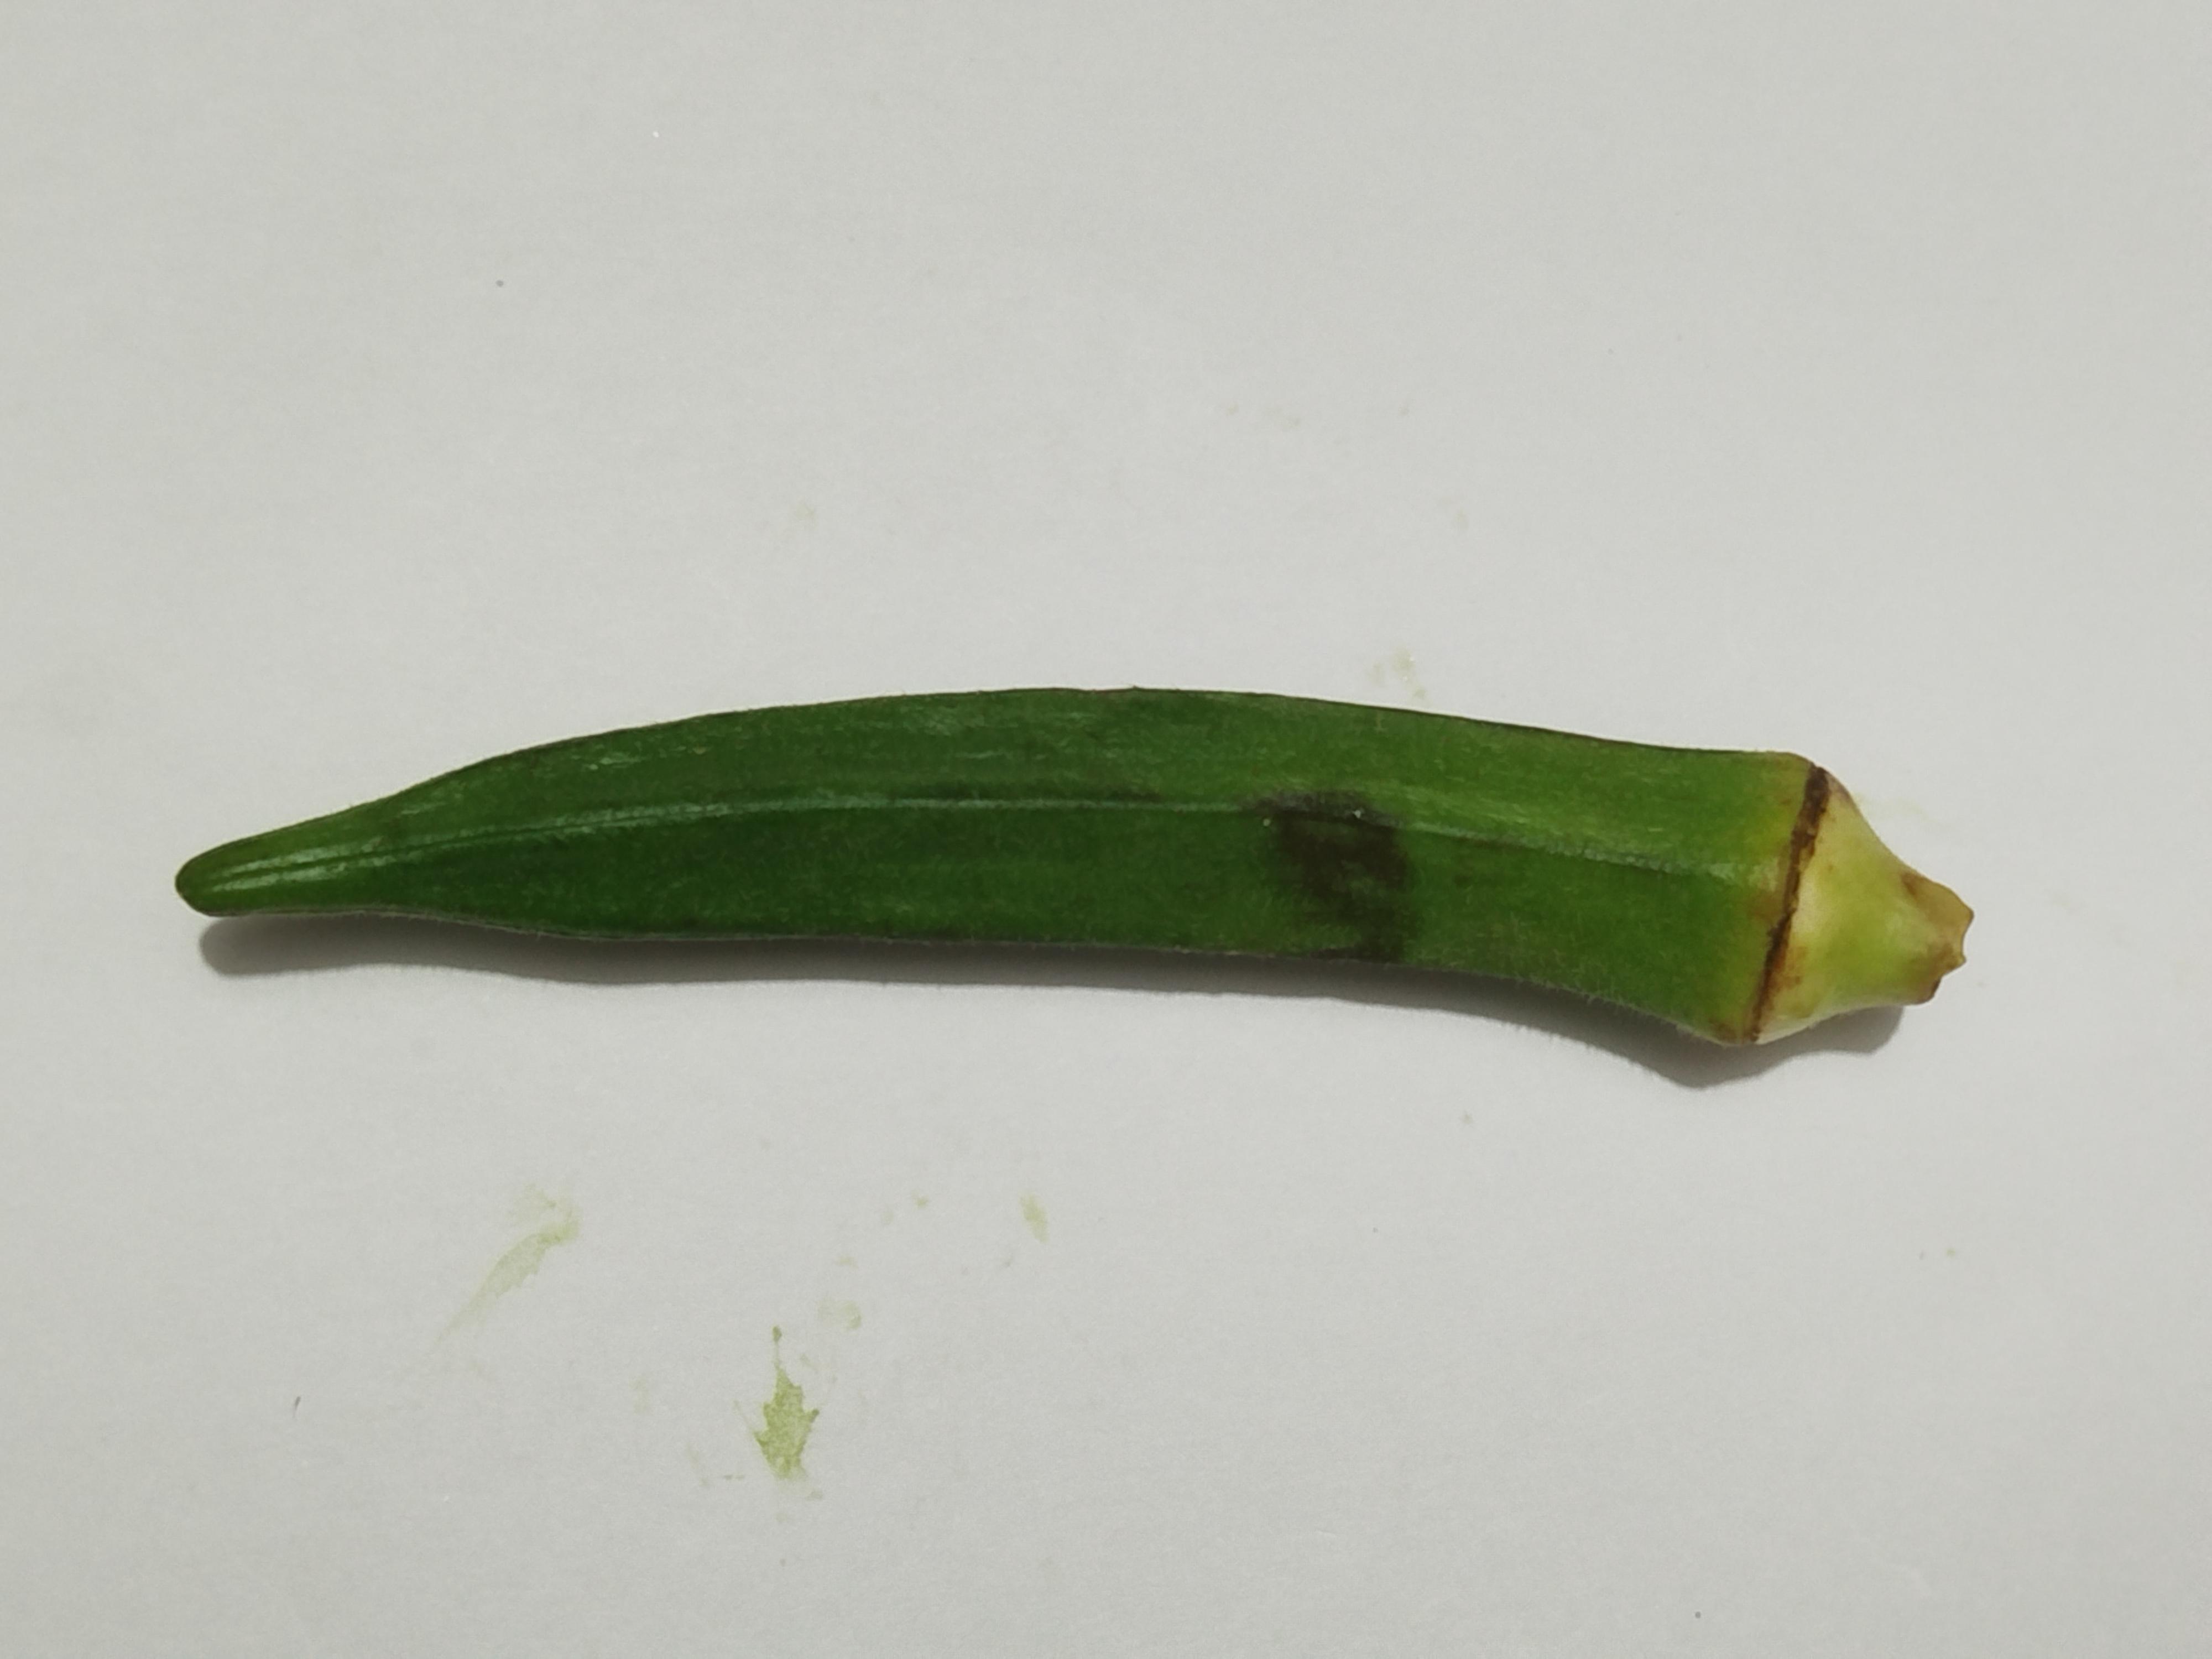
Label: Ladies finger